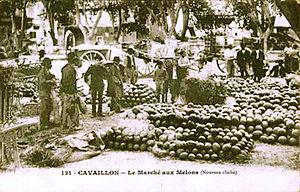
Marché aux melons à Cavaillon vers 1913
Le marché de Cavaillon est né et s'est développé au XIXᵉ siècle à partir de la commercialisation du melon de Cavaillon. Grâce au chemin de fer naissant, il approvisionne tout le nord de la France. Dans un premier temps il est doublé le jeudi et devient quotidien au cours de l’été 1892 lorsque s'y ajoutent d'autres productions maraîchères.